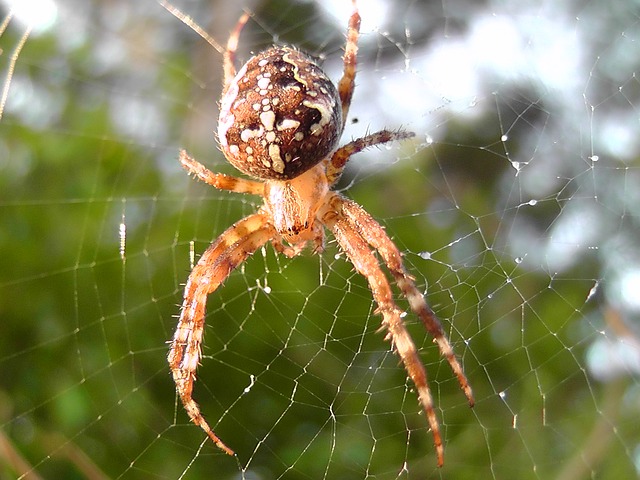
Label: spider